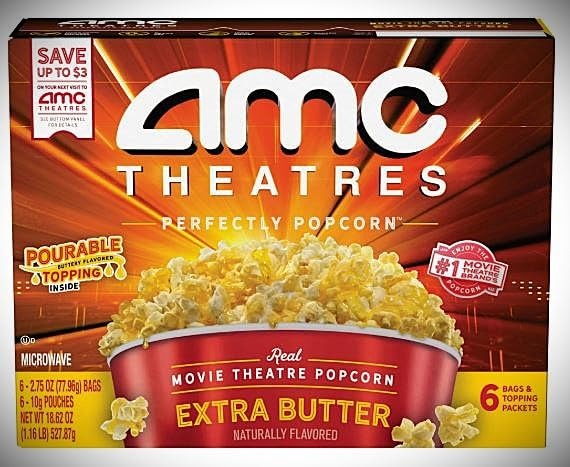
Item Name: AMC Theatres Extra Butter Microwave Popcorn | 6 Bags and Butter Topping Packets
Bullet Point 1: Contains six 2.75 oz.bags of Extra Butter popcorn - includes six buttery topping packets.
Bullet Point 2: Made from natural sources.
Bullet Point 3: 100% whole grain.
Bullet Point 4: Gluten free.
Bullet Point 5: 0 grams of trans fat.
Product Description: Make movie nights at home feel like you are at the theatre with AMC Theatres Microwave Popcorn. Featuring rich, buttery taste, and aroma of the famous AMC Theatres Popcorn recipe.
Value: 16.5
Unit: Ounce

Price: 4.98